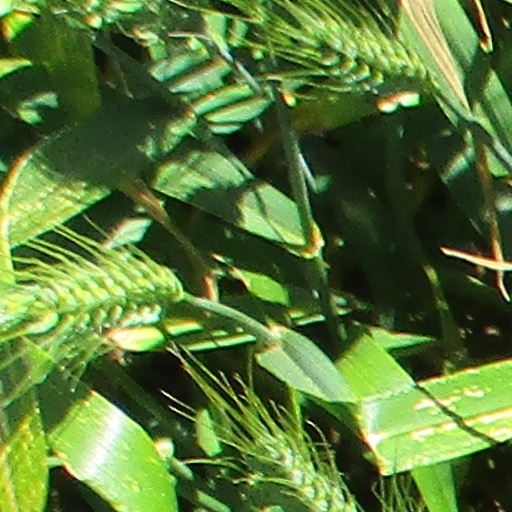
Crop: wheat